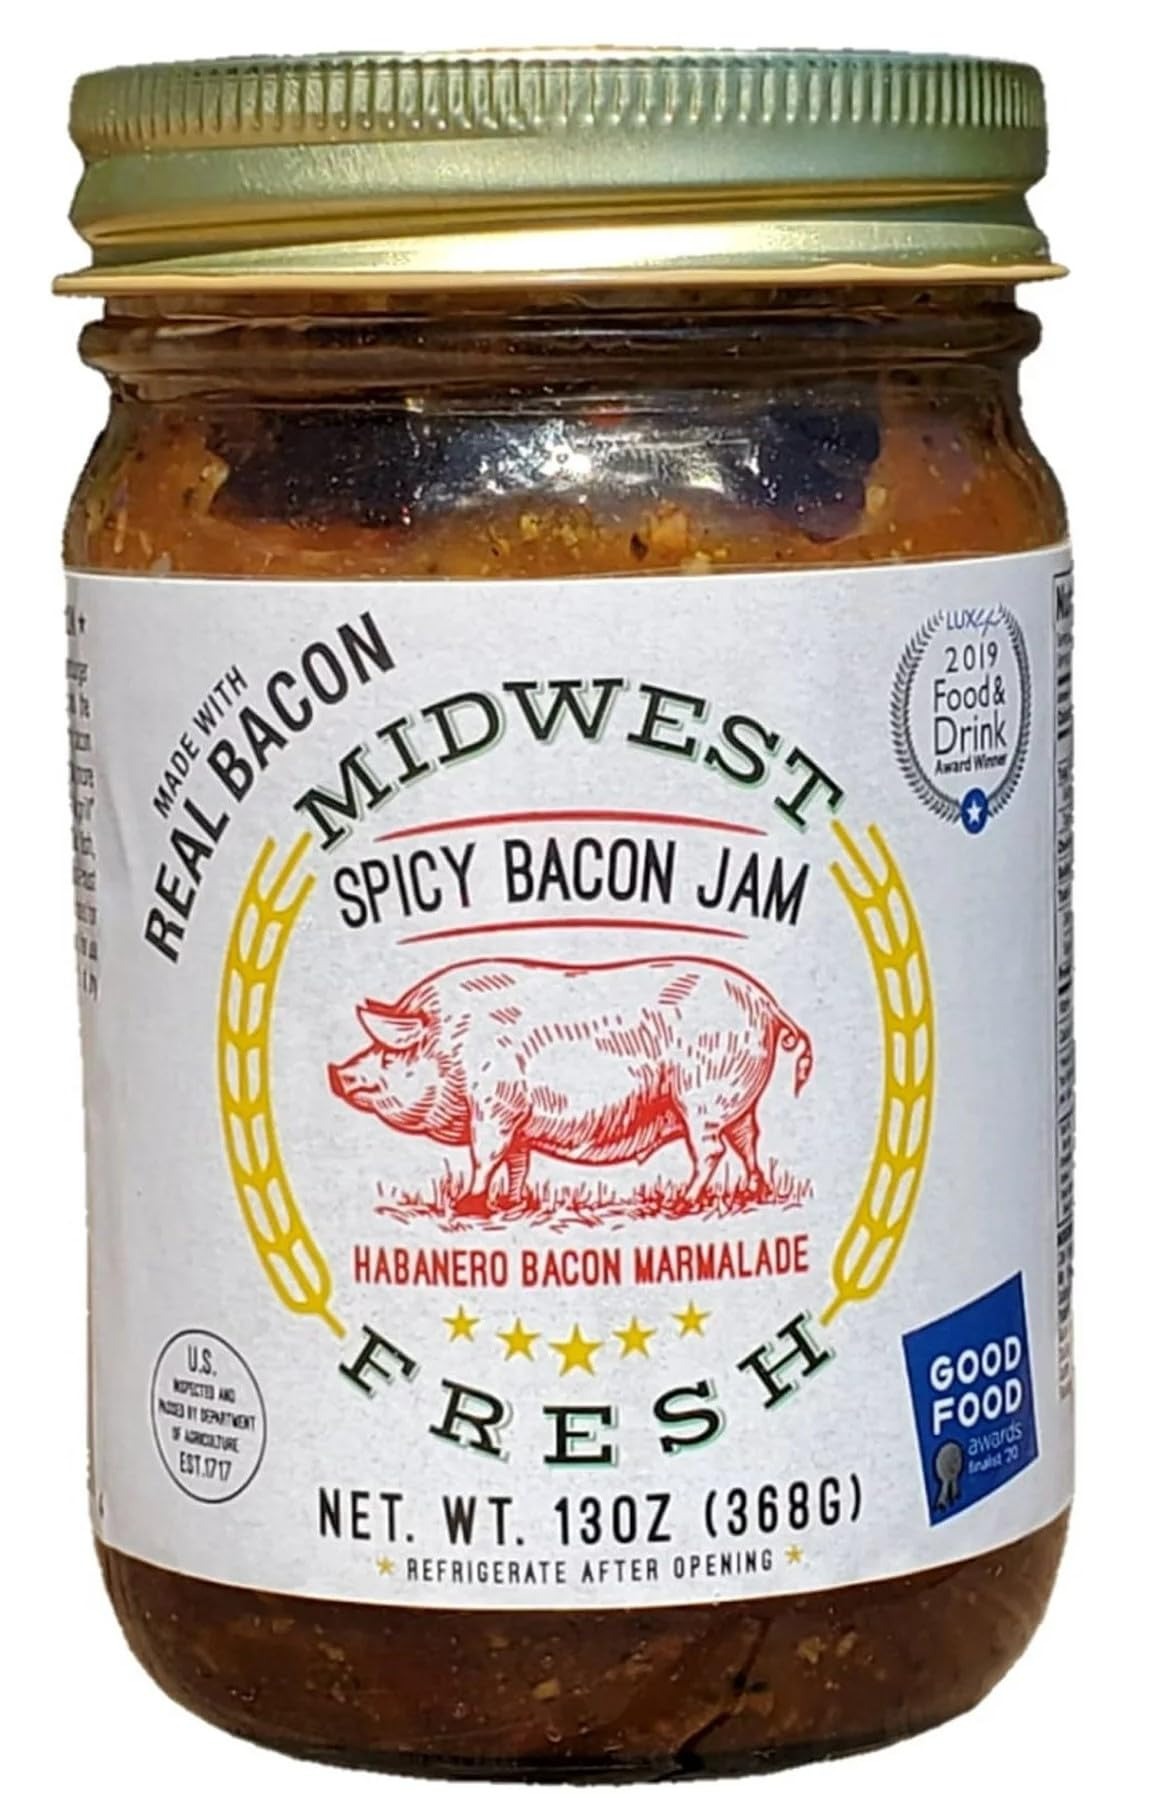
Item Name: Midwest Bacon Jam Fresh Marmalade 13oz (Spicy Habanero)
Bullet Point 1: 2019 LUX Life Best Burger Sauce
Bullet Point 2: 2019 LUX Life Leading Artisan Purveyor
Bullet Point 3: 2020 GOOD FOOD Awards Finalist
Product Description: Award-winning BEST BURGER SAUCE. Originally created for a restaurant hamburger topping, Bacon Jam has grown into the headliner for Midwest Fresh. Gooey bacon and onion marmalade/relish, that has more uses than we know about. -think off the grill. Bratwurst, cheeseburgers, grilled fish, sauteed vegetables, easy to make into a crust or topping, and great as a dip. This is the best burger sauce in Indiana and the Midwest. Also used for Bloody Mary’s and recently renowned for use on Charcuterie boards. Will be the spotlight at any gathering or grill party.
Value: 13.0
Unit: Ounce

Price: 8.455